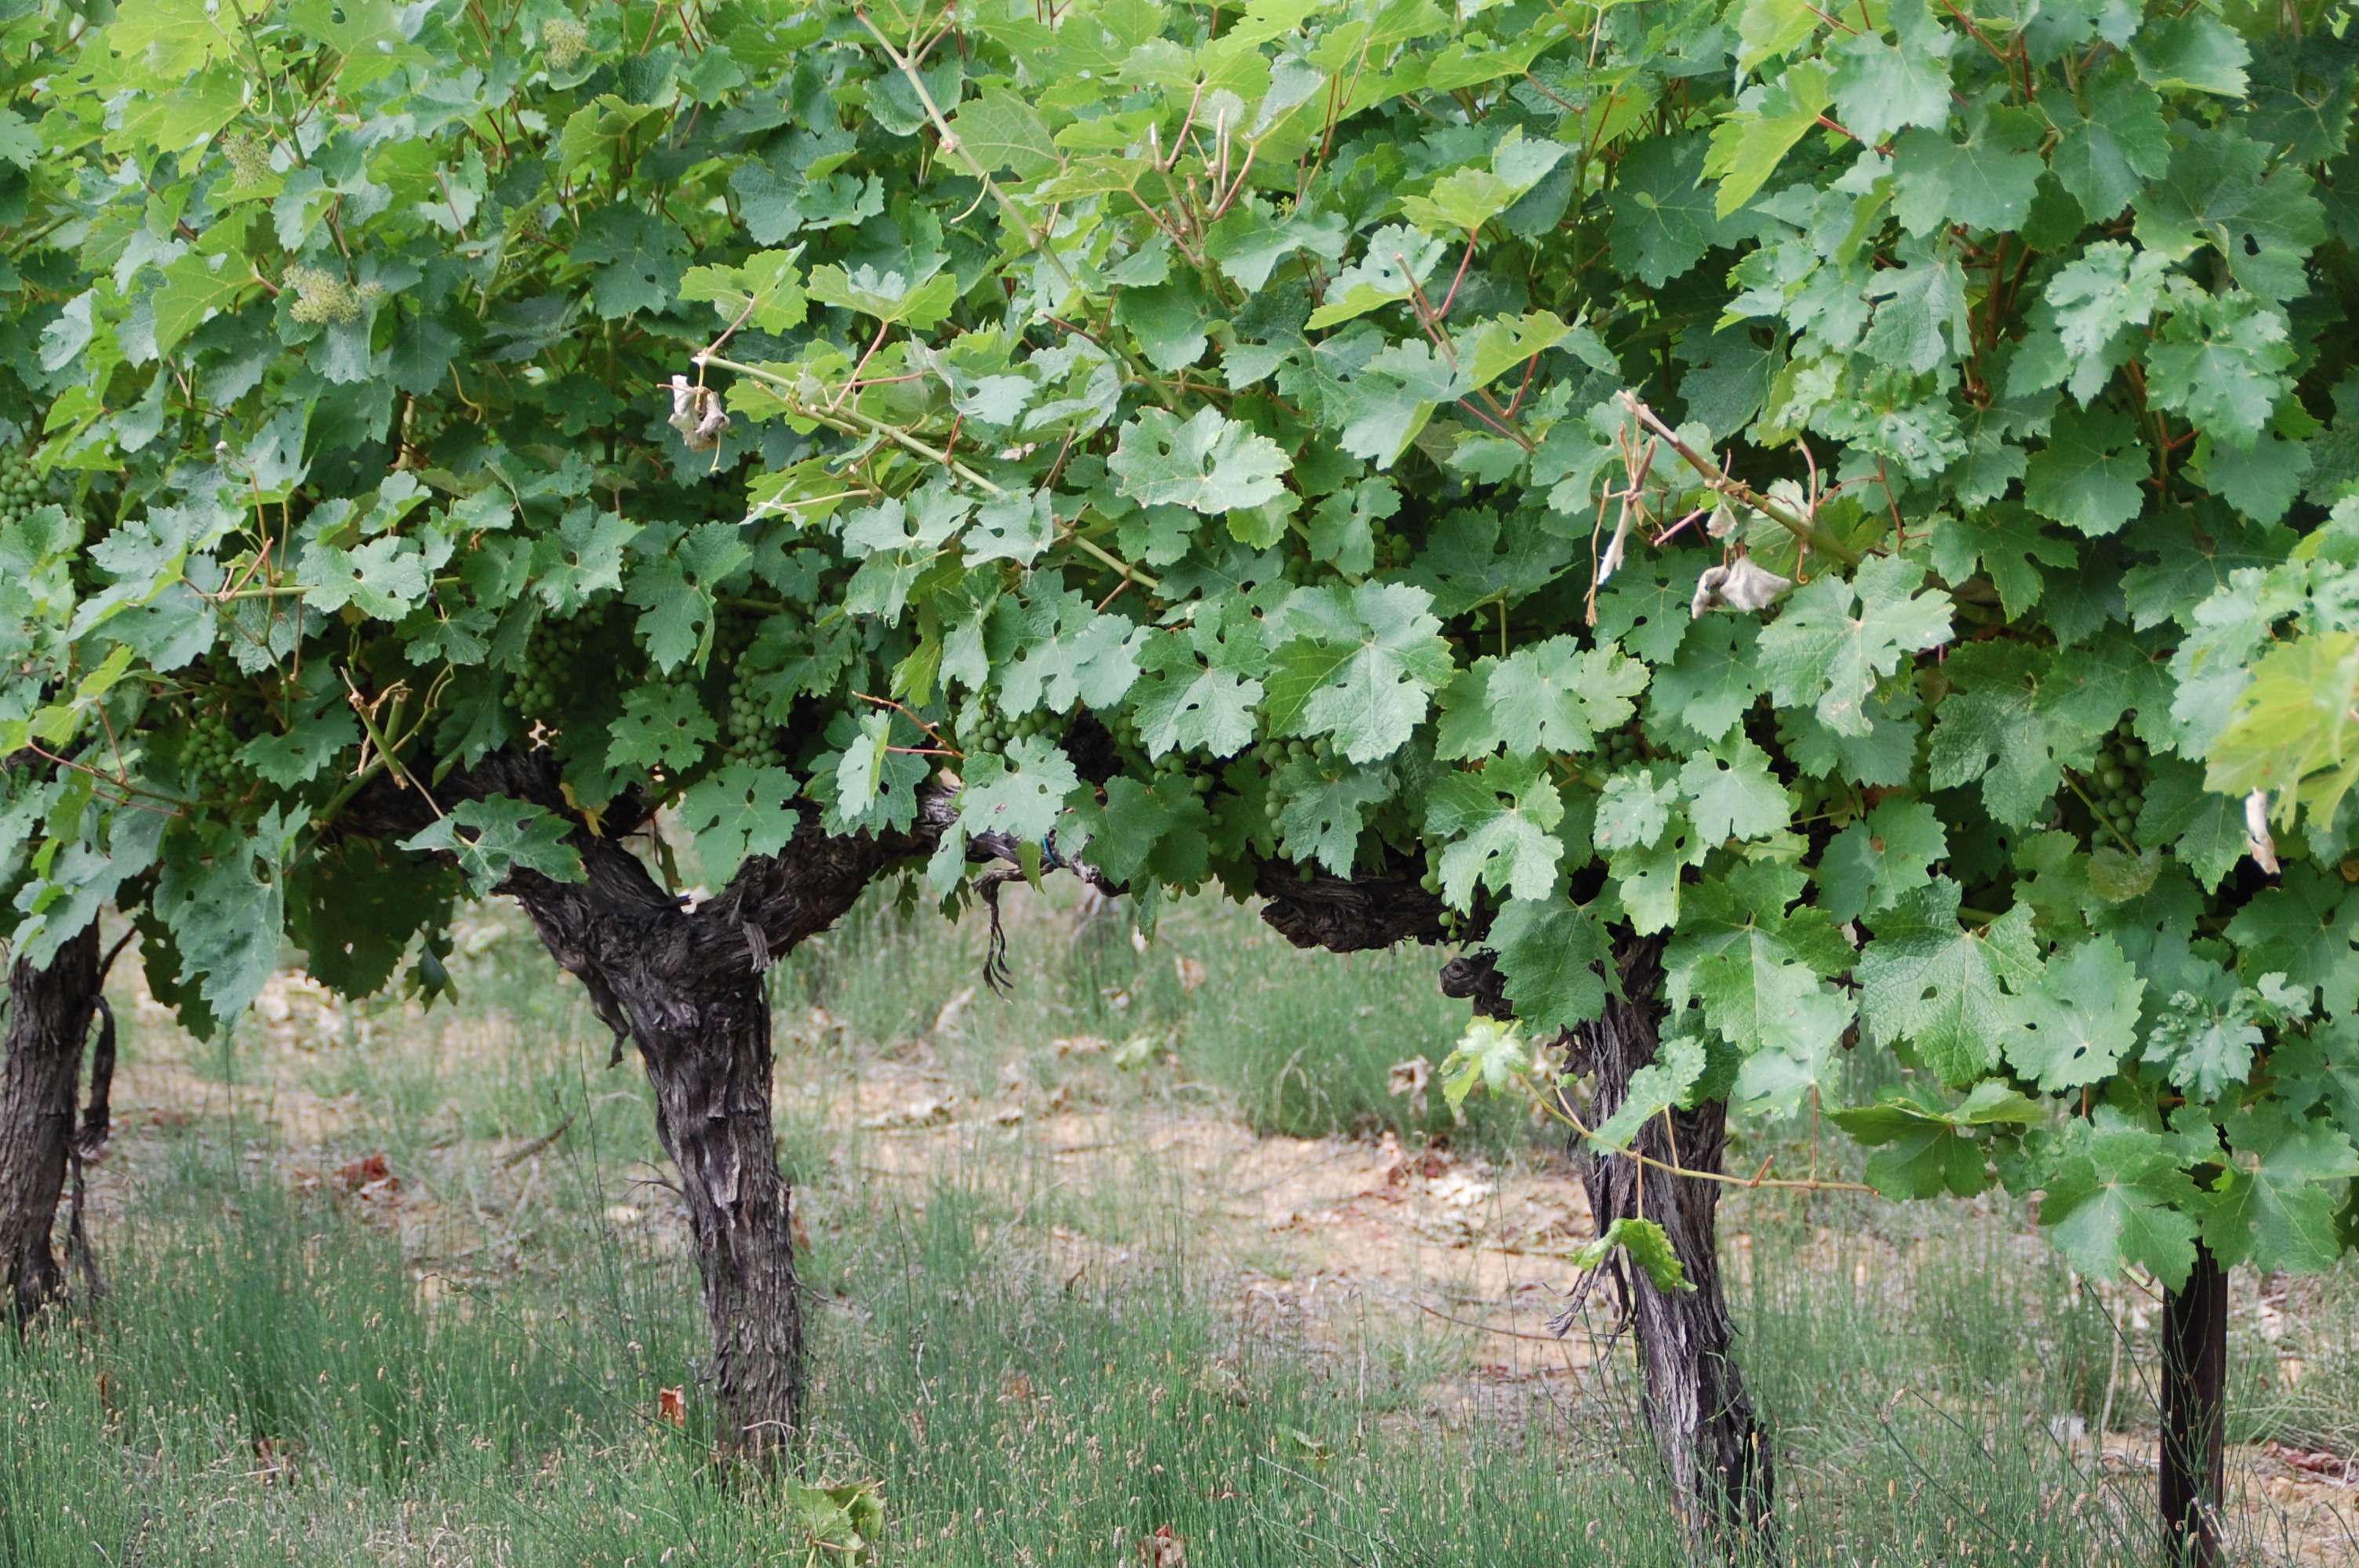
tree, plant, grape, vineyard, fruit, flower, food, produce, agriculture, vines, shrub, grapes, flowering plant, vitis, woody plant, land plant, grapevine family